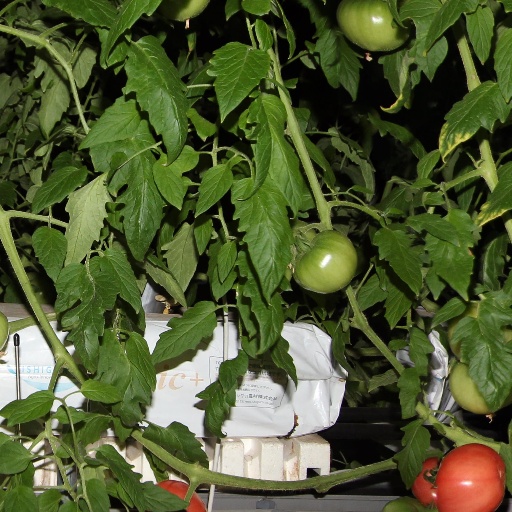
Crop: tomato